Broadcom

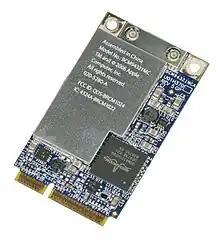
An Apple AirPort Extreme mini PCIe Wi-Fi card that uses a Broadcom chip

Vendors have included Broadcom NICs in their products. For example, select Dell PowerEdge blade servers have Broadcom-powered Ethernet port adapters as an add-in card. Other vendors such as Apple, Hewlett Packard Enterprise, and Raspberry Pi also use Broadcom NICs.